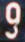
Number: 9